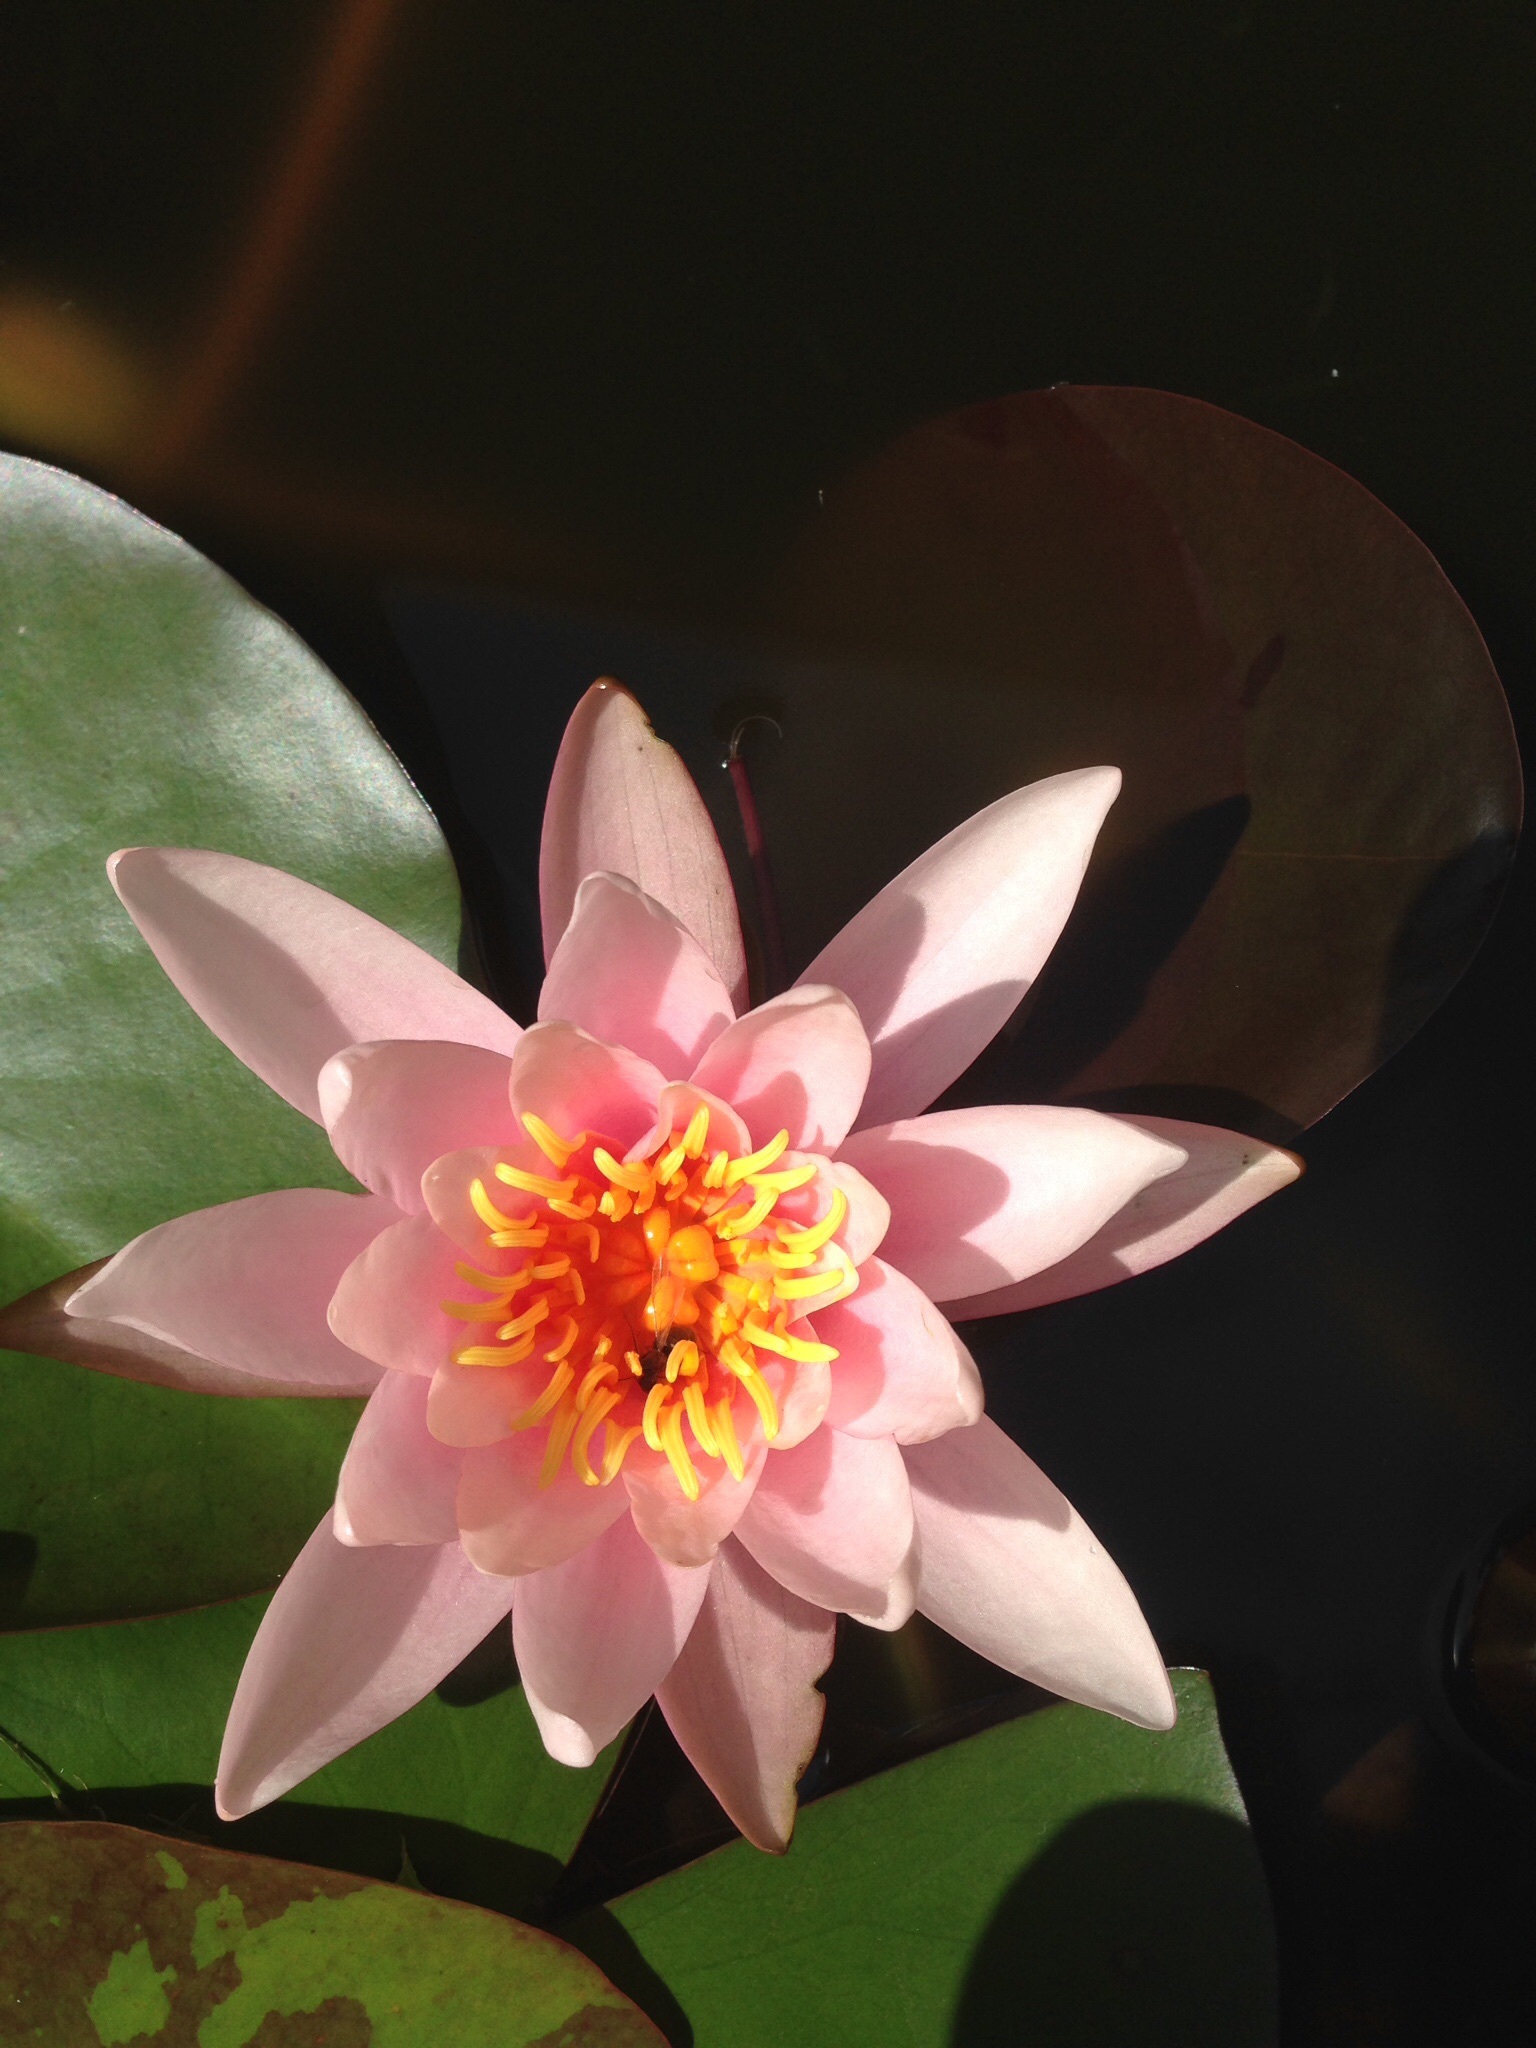
nature, blossom, plant, flower, petal, botany, pink, flora, water lily, close up, lotus, teichplanze, macro photography, flowering plant, land plant